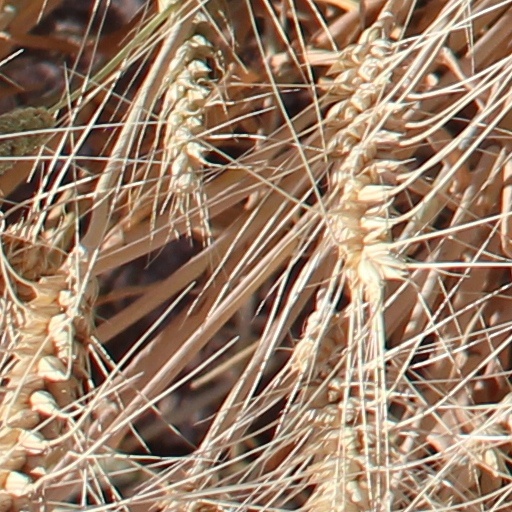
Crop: wheat